Sirus Alvand

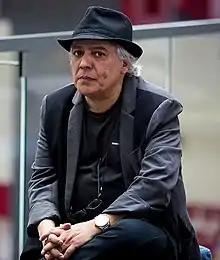
Alvand in 2017

Sirus Alvand (Persian: سیروس الوند; born January 31, 1951), also spelled Cyrous Alvand, is an Iranian director and screenwriter who was born in 1951 in Tehran, Iran. He began his career as film critic and screenwriter and directed his debut film "Sanjar" in 1971. He is among filmmakers of pre-Revolution era who are still working. Some of his films were among box office hits.